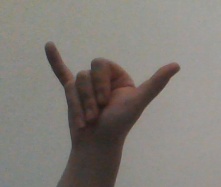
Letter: ya